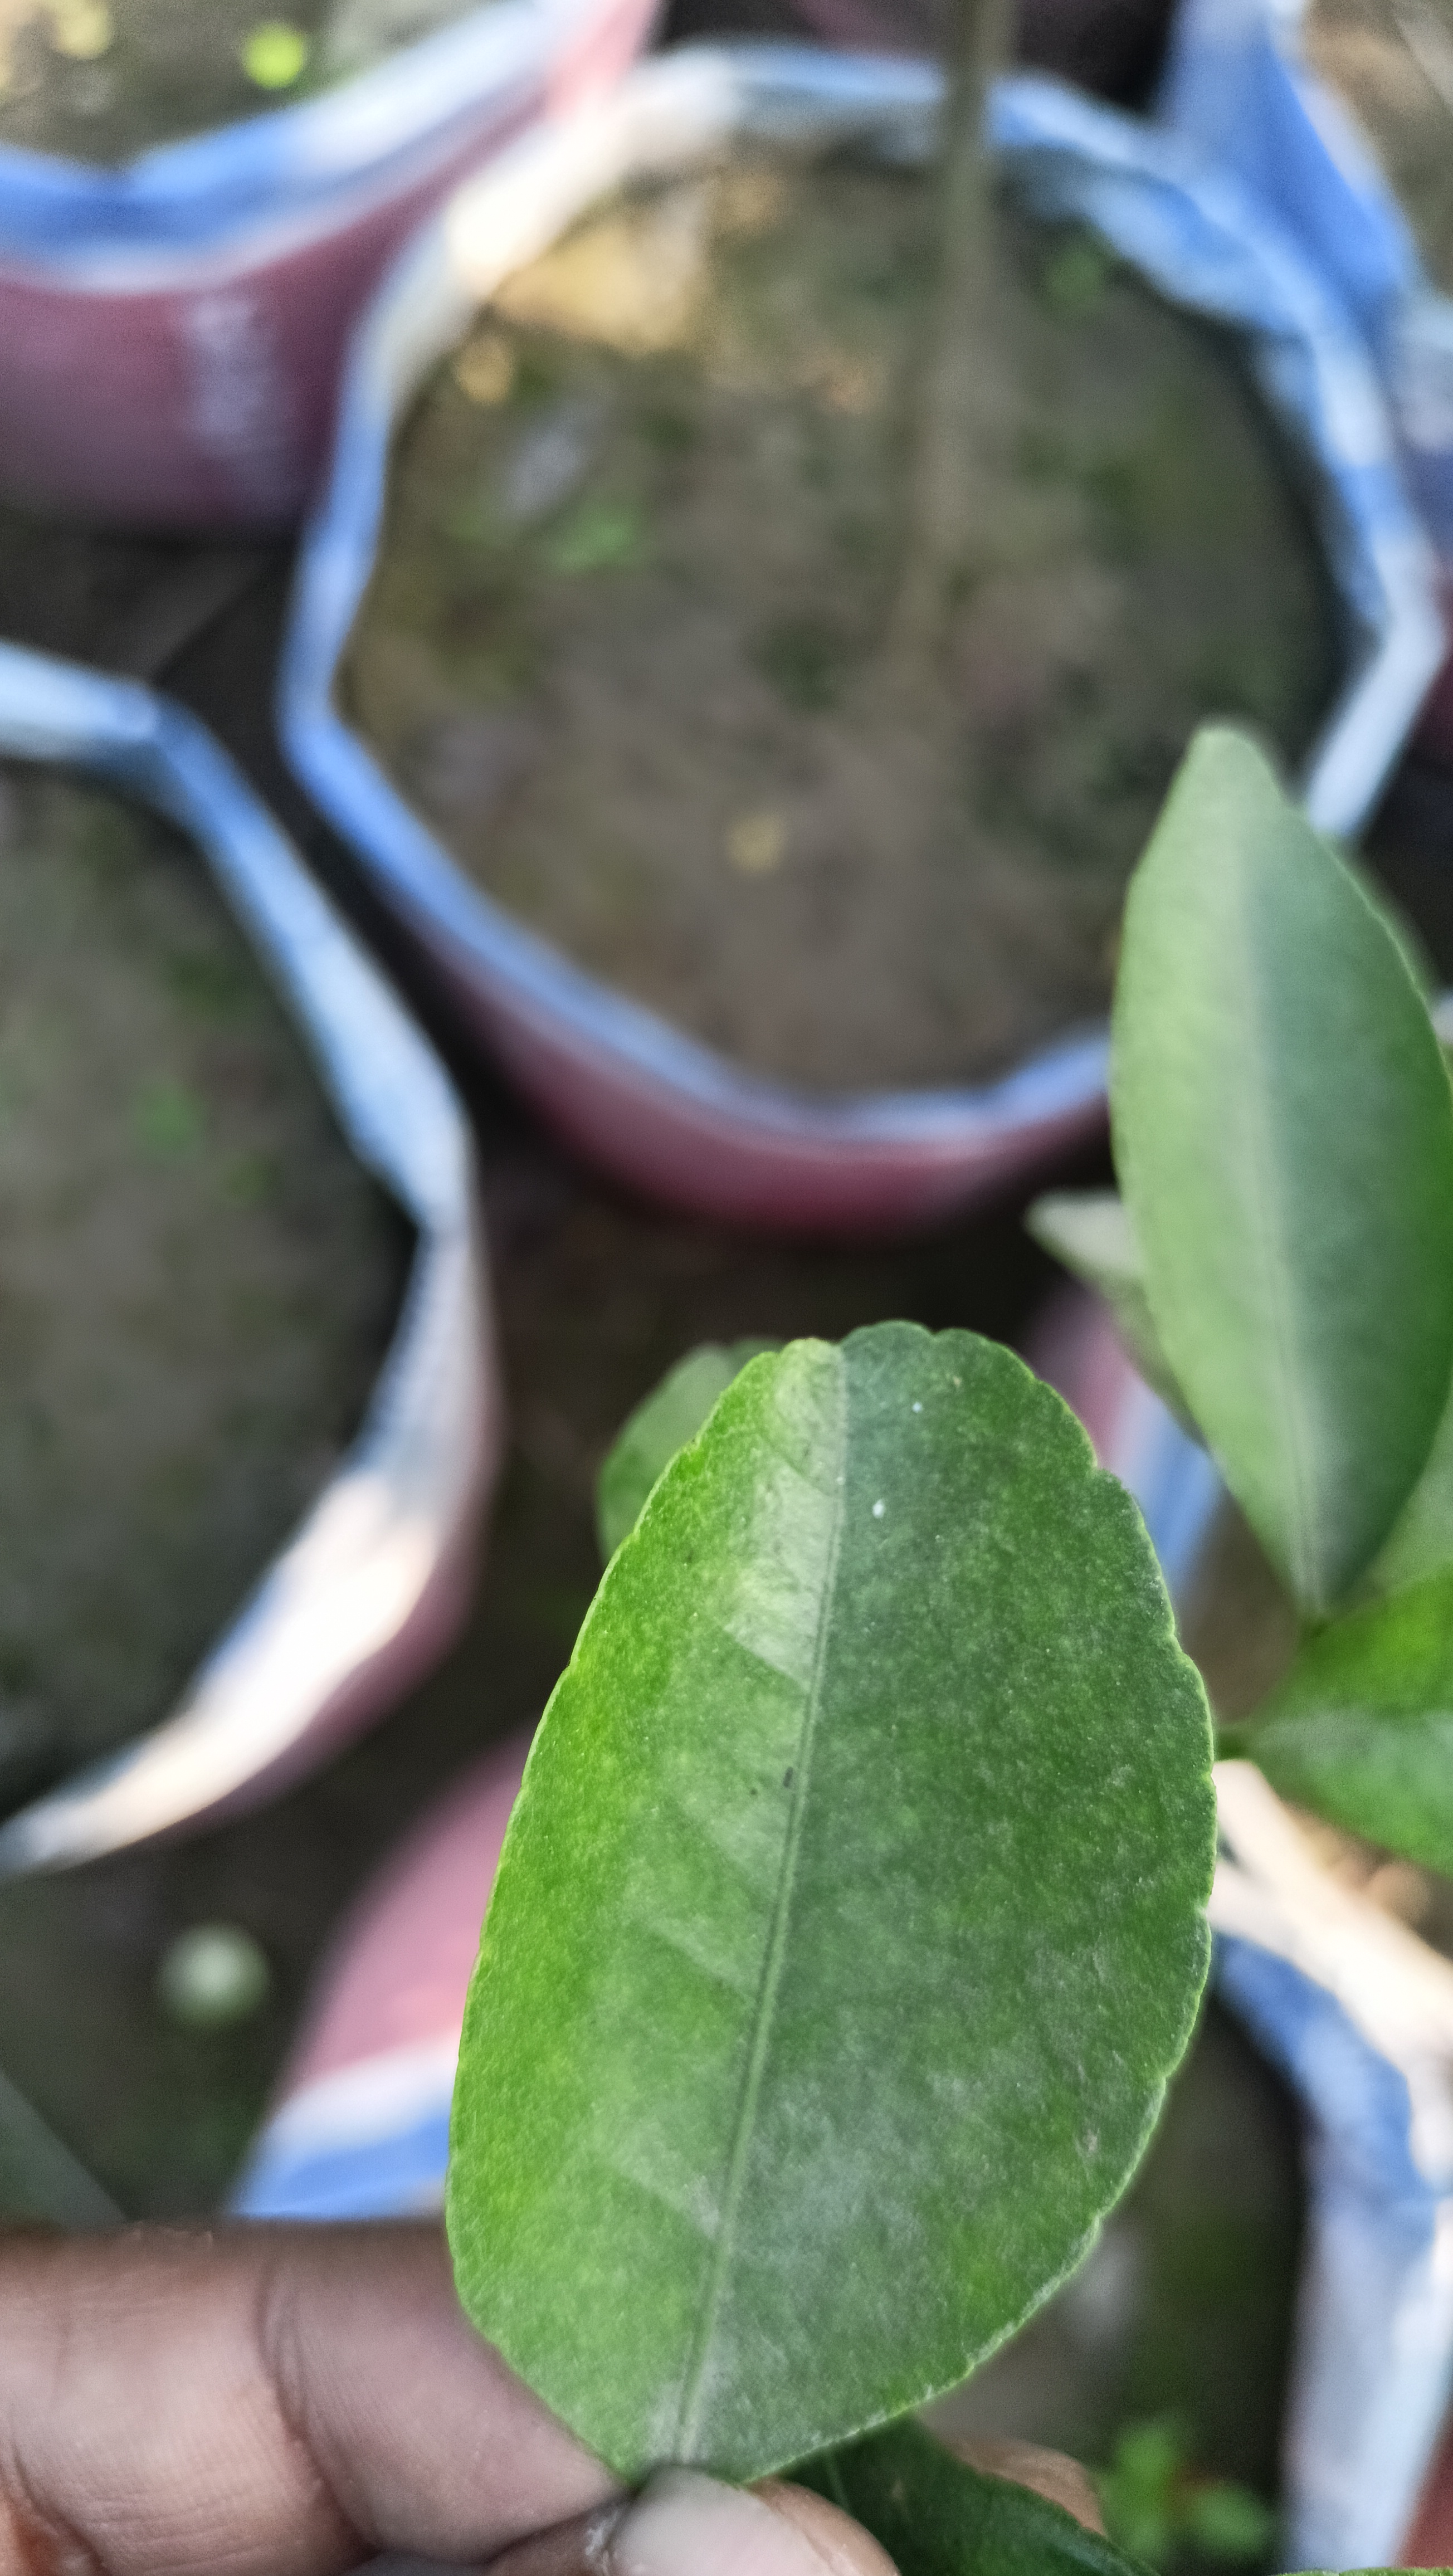
Mandarin leaf variety: China Mishti